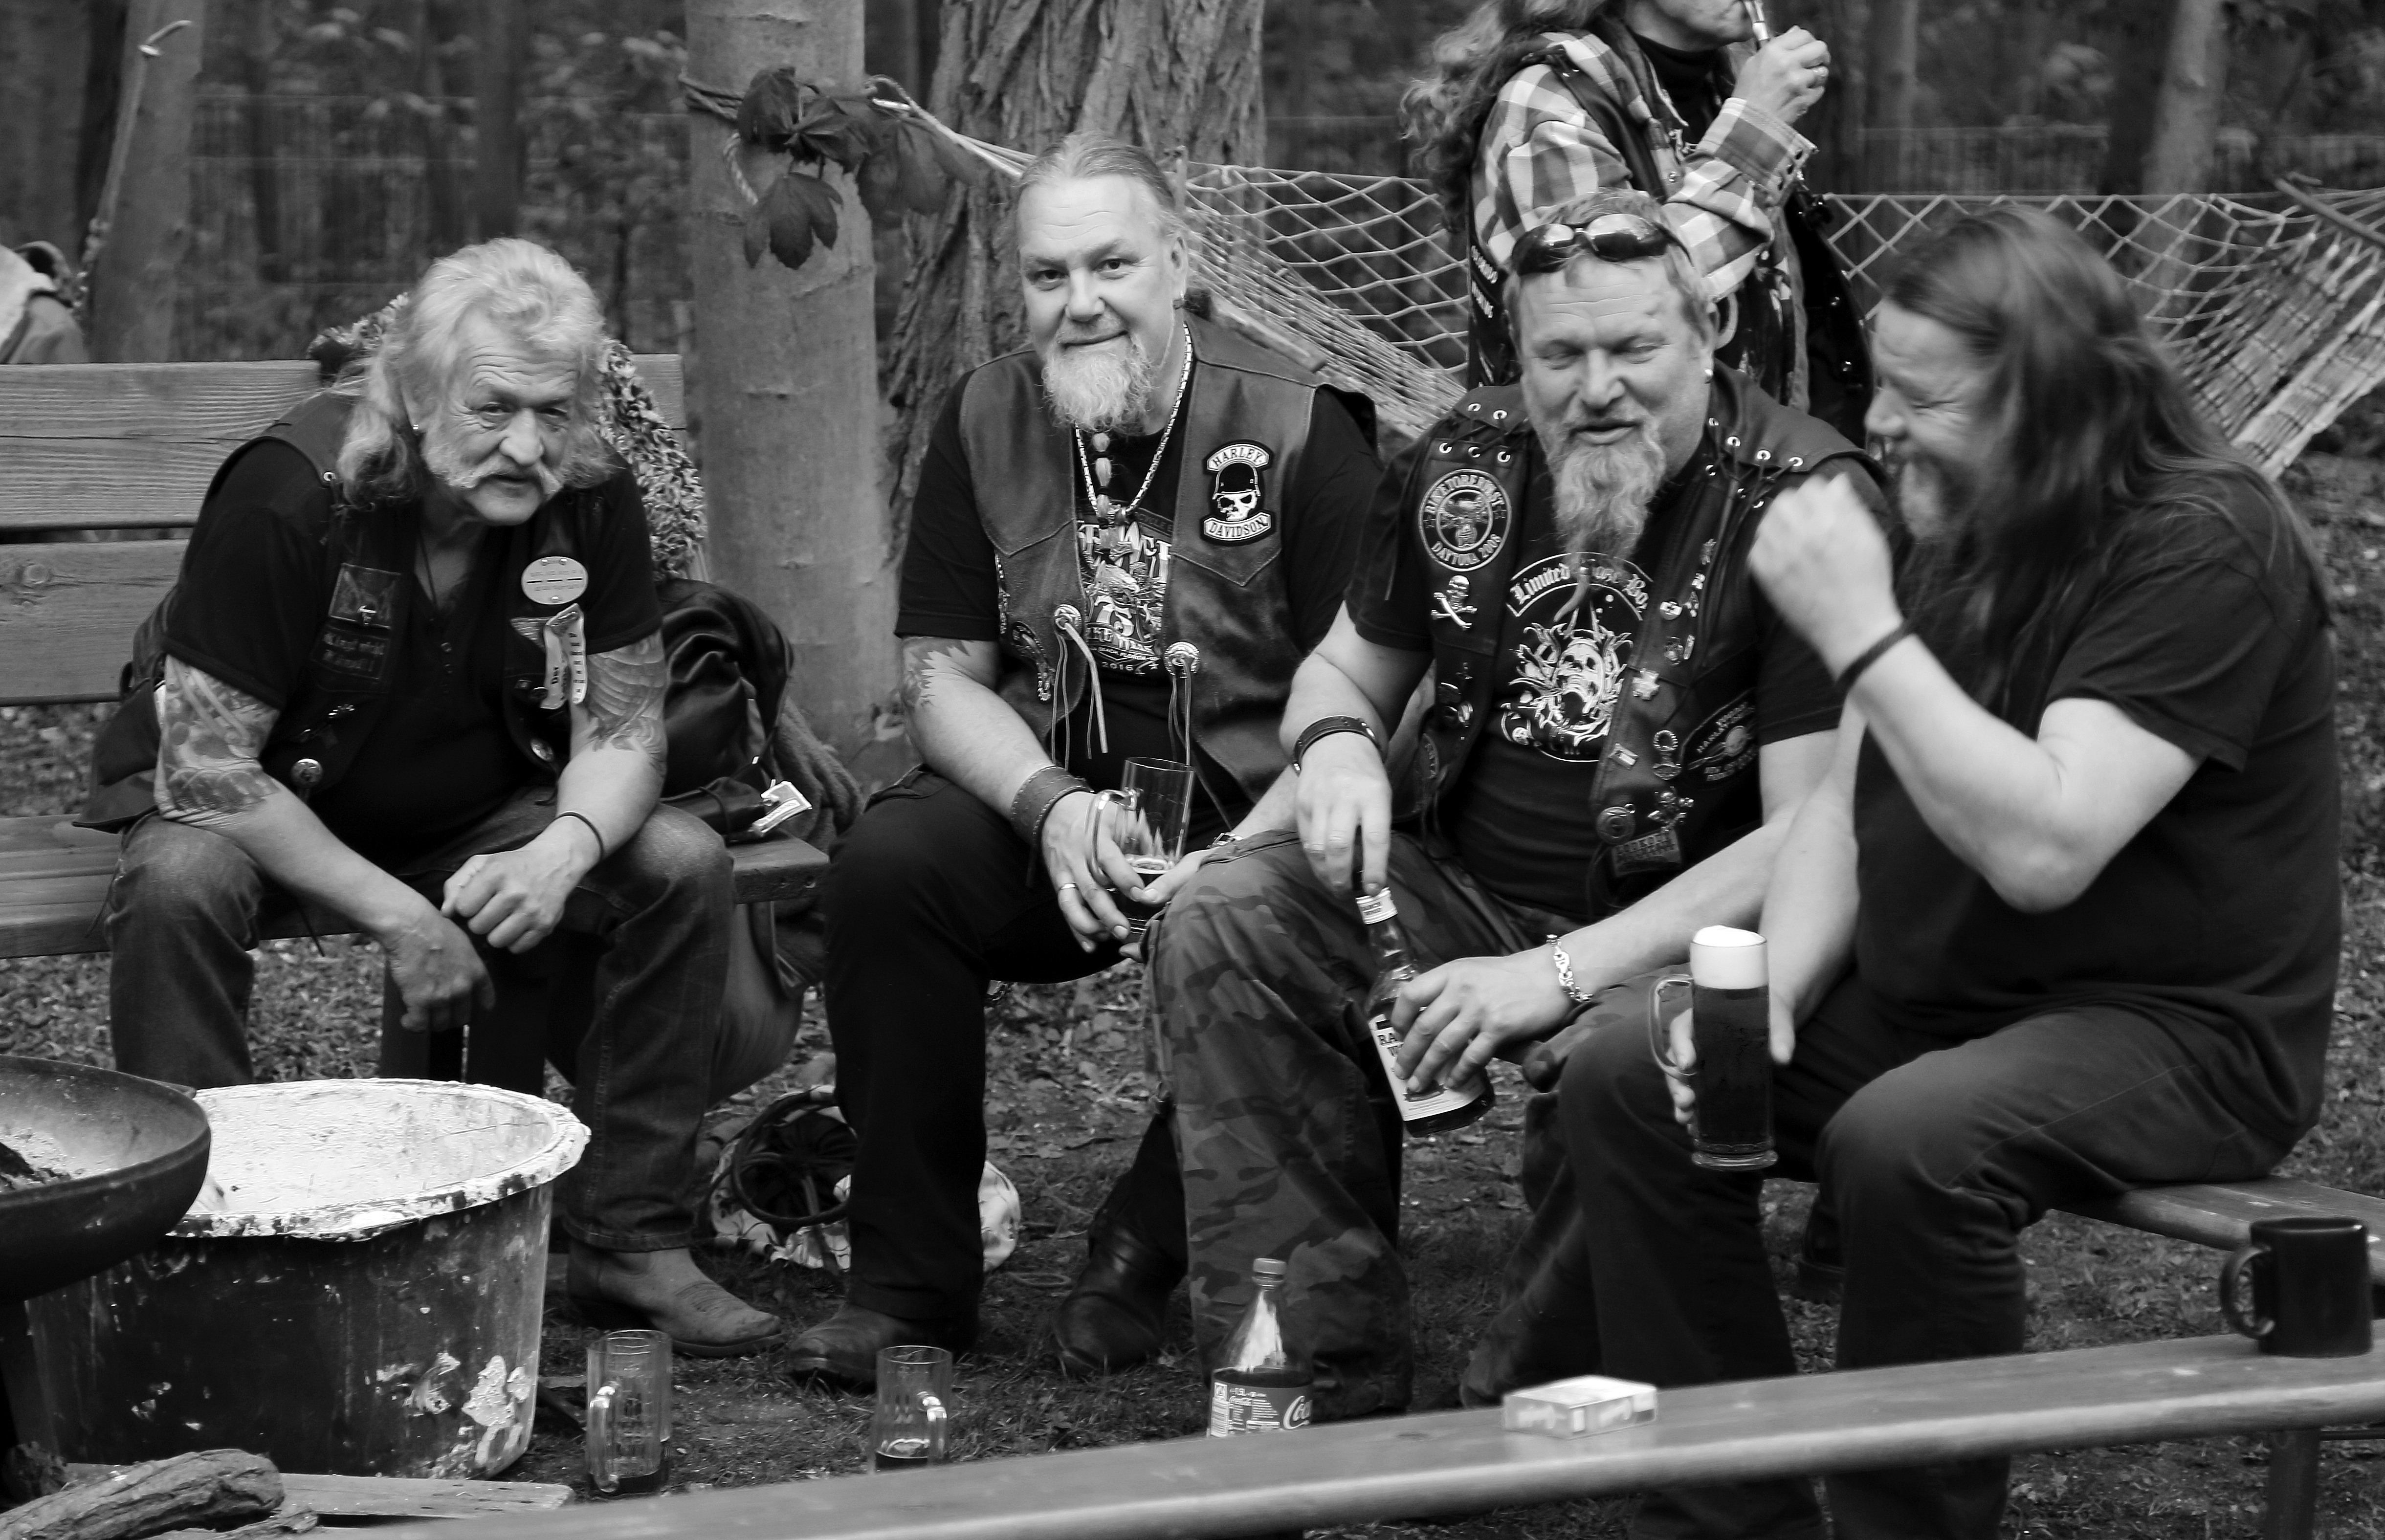
outdoor, rock, person, black and white, people, street, photography, town, city, urban, crowd, concert, europe, musician, black, monochrome, streetphotography, bw, blackandwhite, blackwhite, candid, blues, moments, stadt, photograph, europa, germany, deutschland, alemania, allemagne, strasse, sw, schwarzweiss, deutsch, schwarzweis, rocker, german, streetscene, snap, moment, germania, einfarbig, leute, strasenszene, strassenszene, mensch, menschen, persons, personen, strassenfotografie, stdtisch, strase, unposed, ungestellt, biker, motorrad, monochrome photography, social group